Norwest metro station

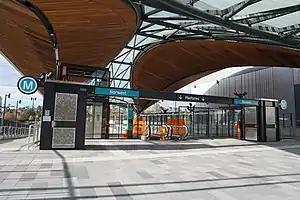
Main entrance from Brookhollow Avenue, June 2019

Norwest metro station is an underground Sydney Metro station on Brookhollow Avenue in Norwest, New South Wales, Australia. The station serves the Metro North West & Bankstown Line and was built as part of the Sydney Metro Northwest project. The station is planned to eventually serve trains to the Sydney central business district and Bankstown as part of the government's 20-year "Sydney's Rail Future" strategy.